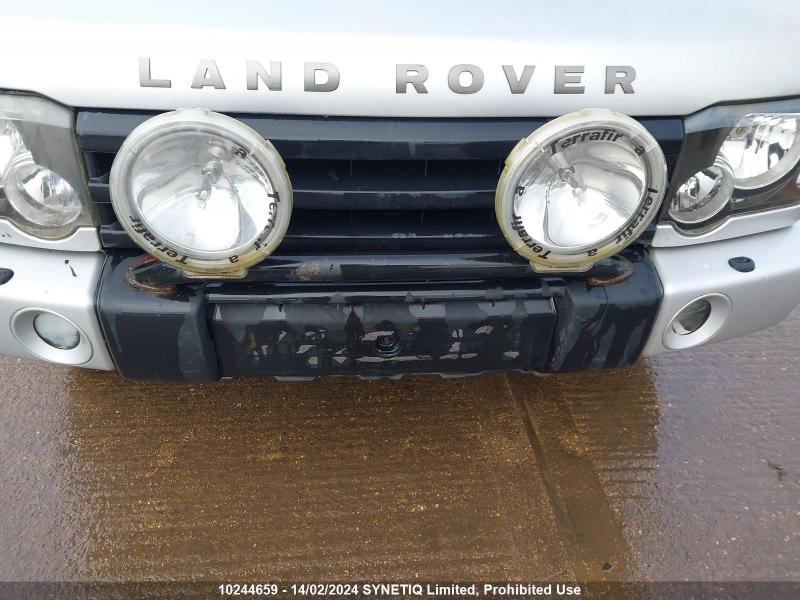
Aucun dommage détecté.
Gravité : aucun